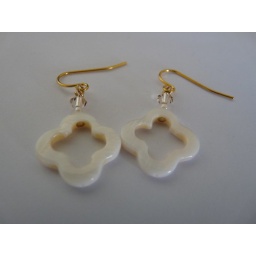
Gold plated hook earrings with golden shadow Swarovski crystal bicones and pearly seeds above white shell four-petalled outlines